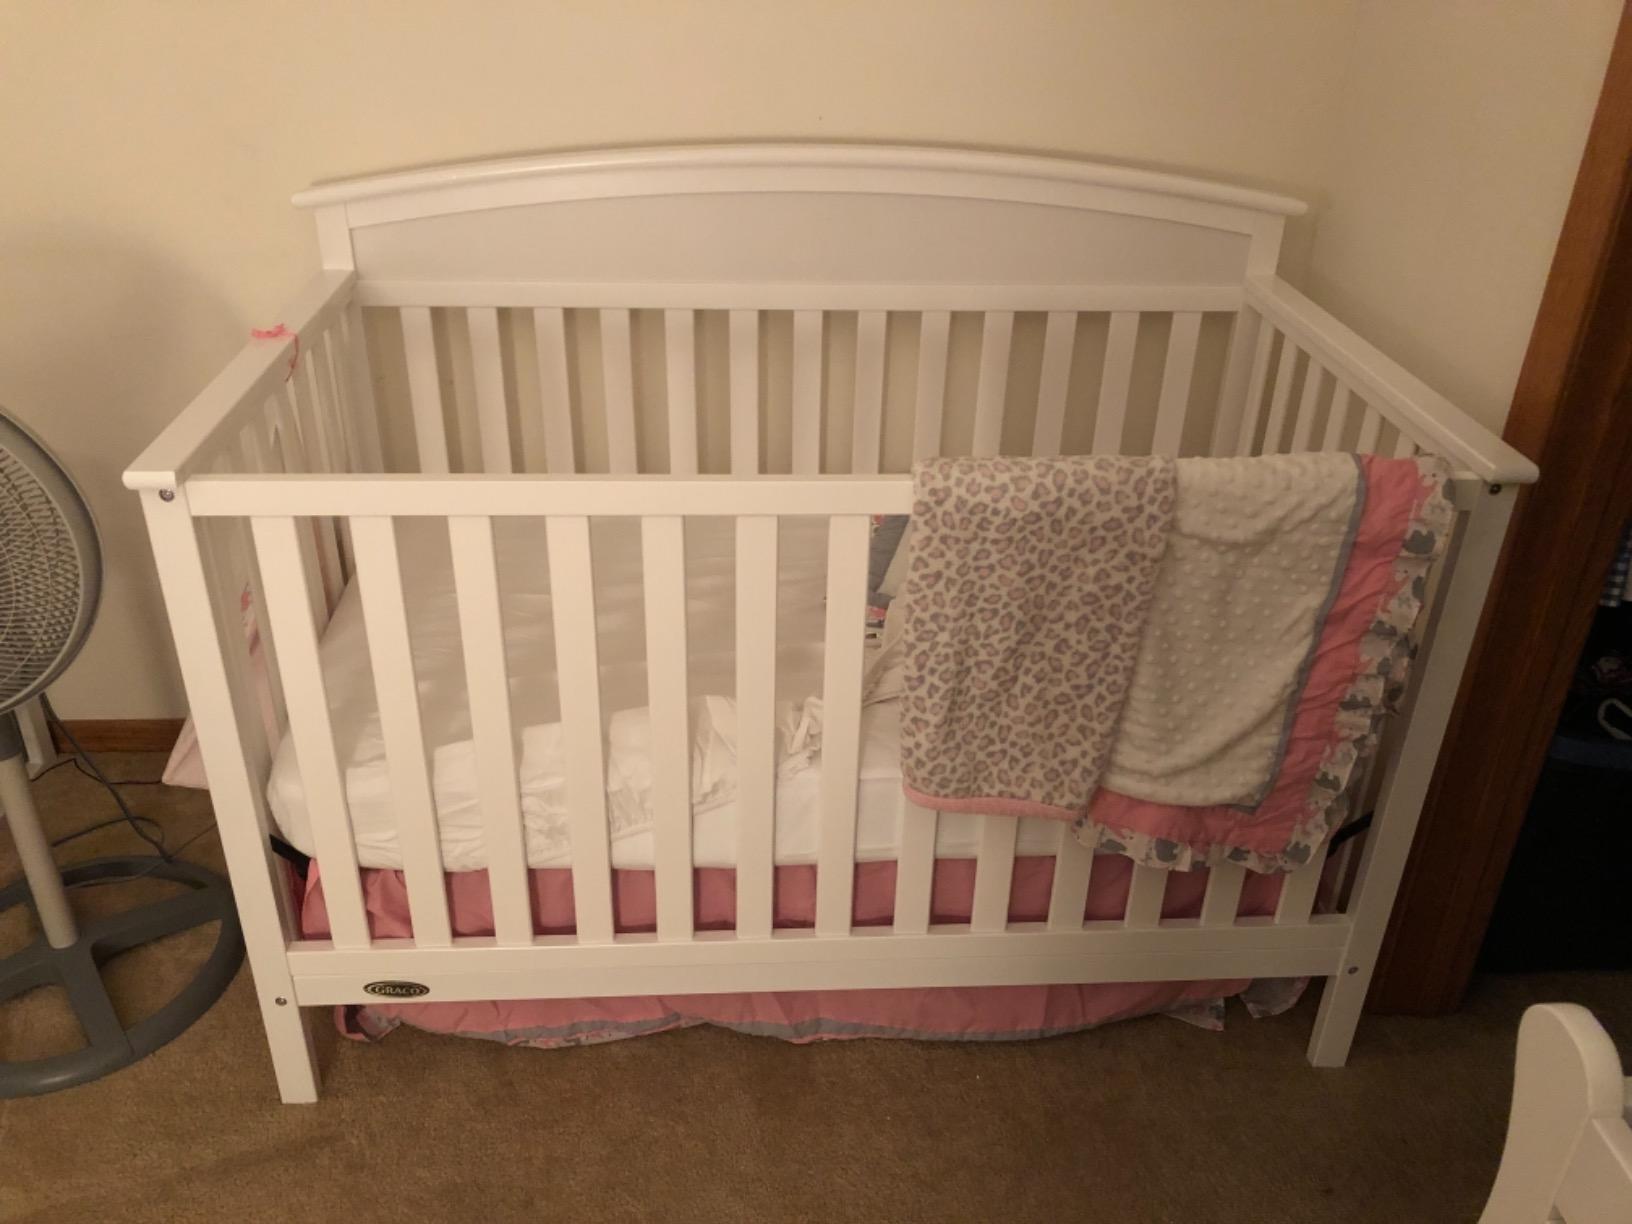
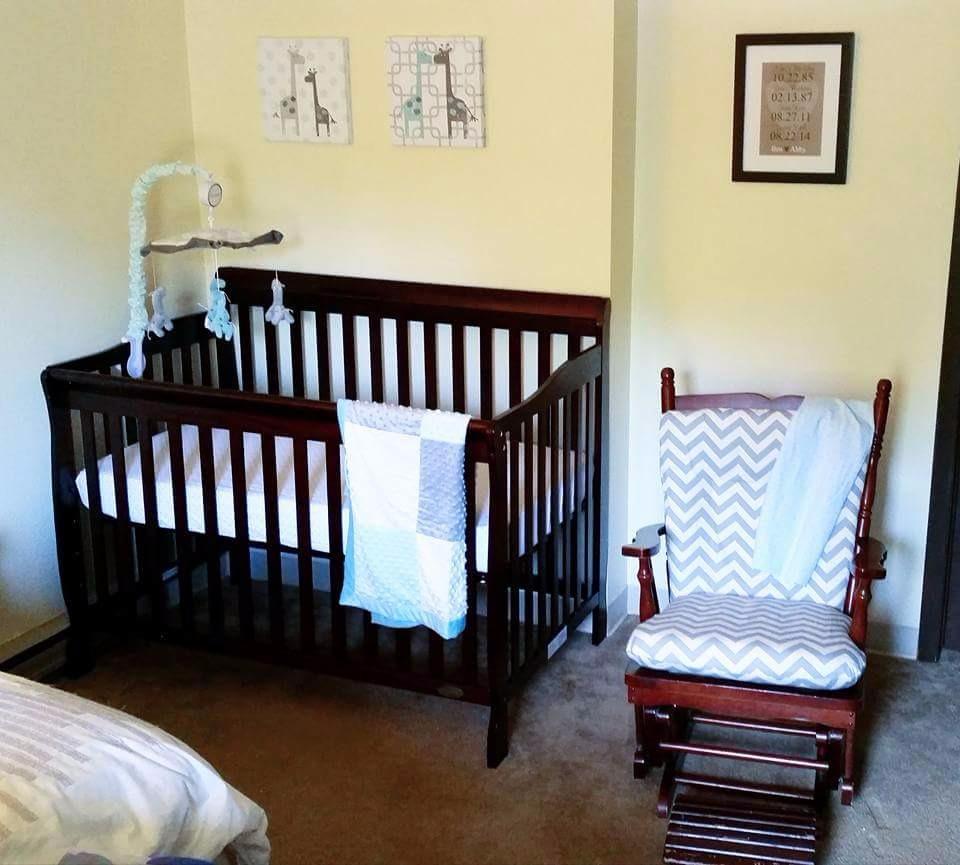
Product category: products_crib
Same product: no